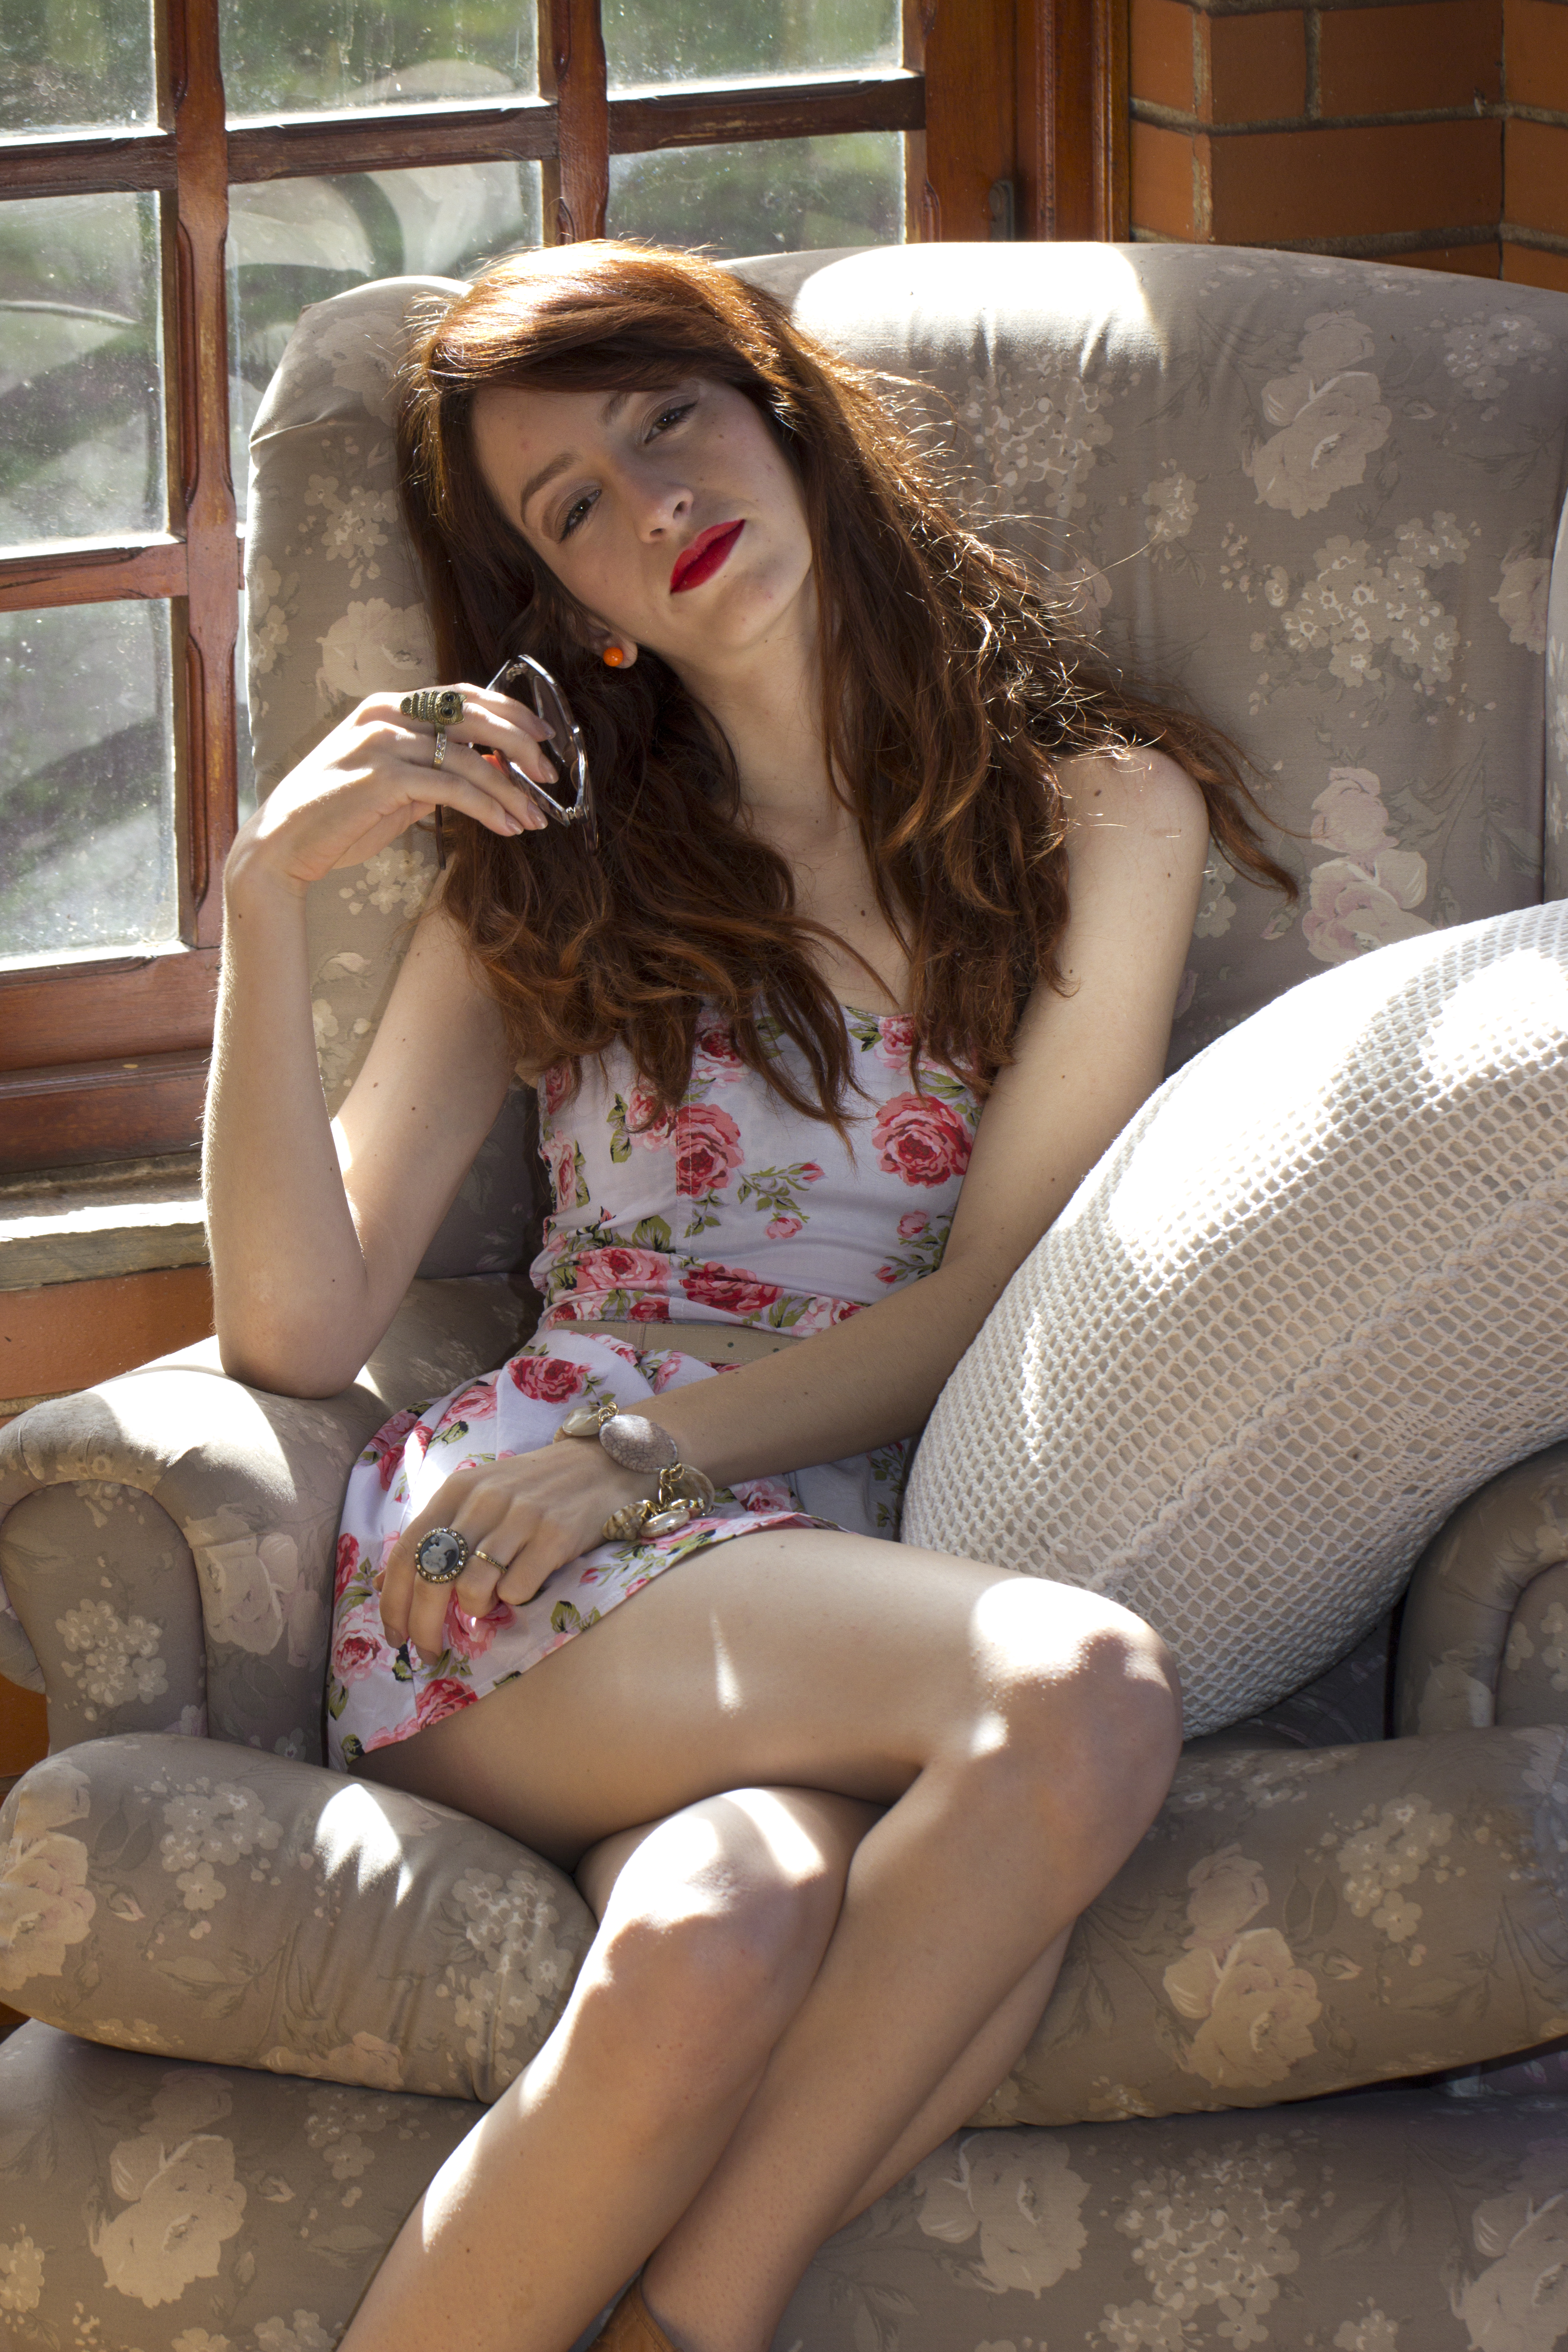
hand, person, girl, hair, leg, model, finger, sitting, clothing, hairstyle, mouth, long hair, human body, lingerie, black hair, thigh, beauty, blond, pretty, anagabriela, photo shoot, brown hair, human positions, undergarment, supermodel